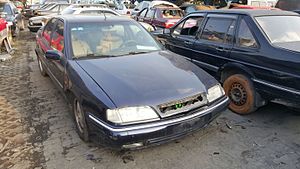
Citroën Xantia / Produktion i Kina
En kinesisk fremstillet Citroën XM (Xantia) set forfra
Citroën Xantia var en i slutningen af 1992 introduceret stor mellemklassebil fra bilfabrikanten Citroën, som afløste Citroën BX. Modelprogrammet blev i september 1995 udvidet med stationcarudgaven Break.